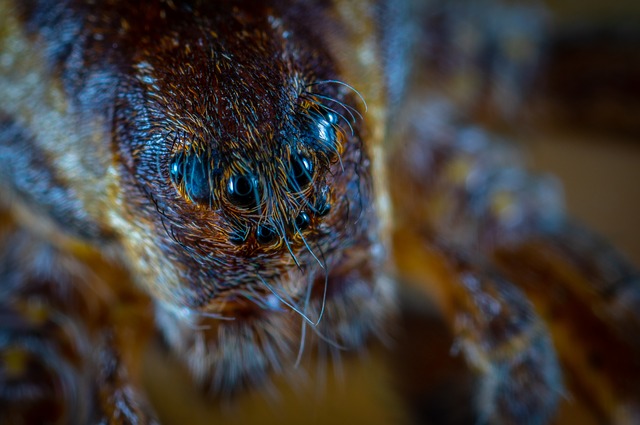
Label: spider